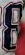
Number: 8